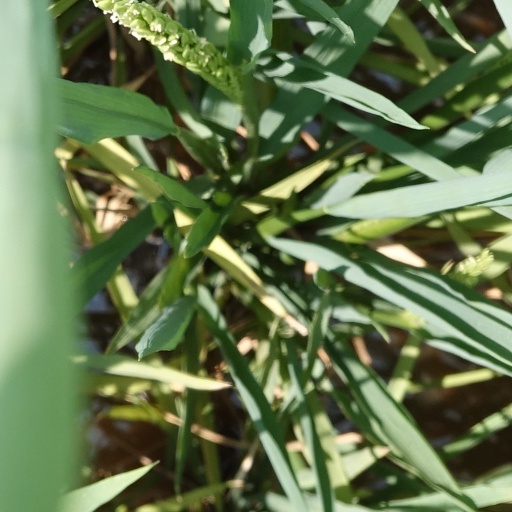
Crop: rice